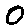
Label: 0